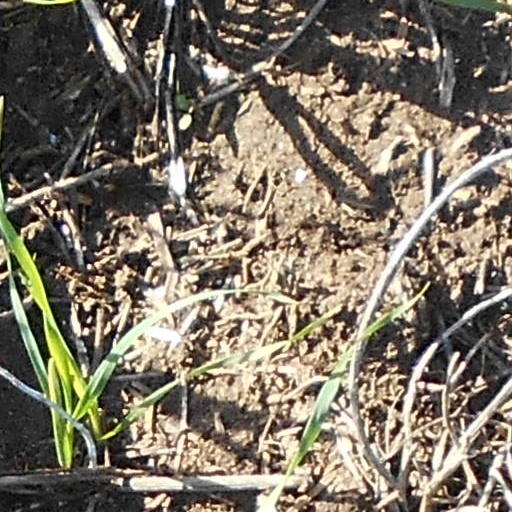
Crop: wheat